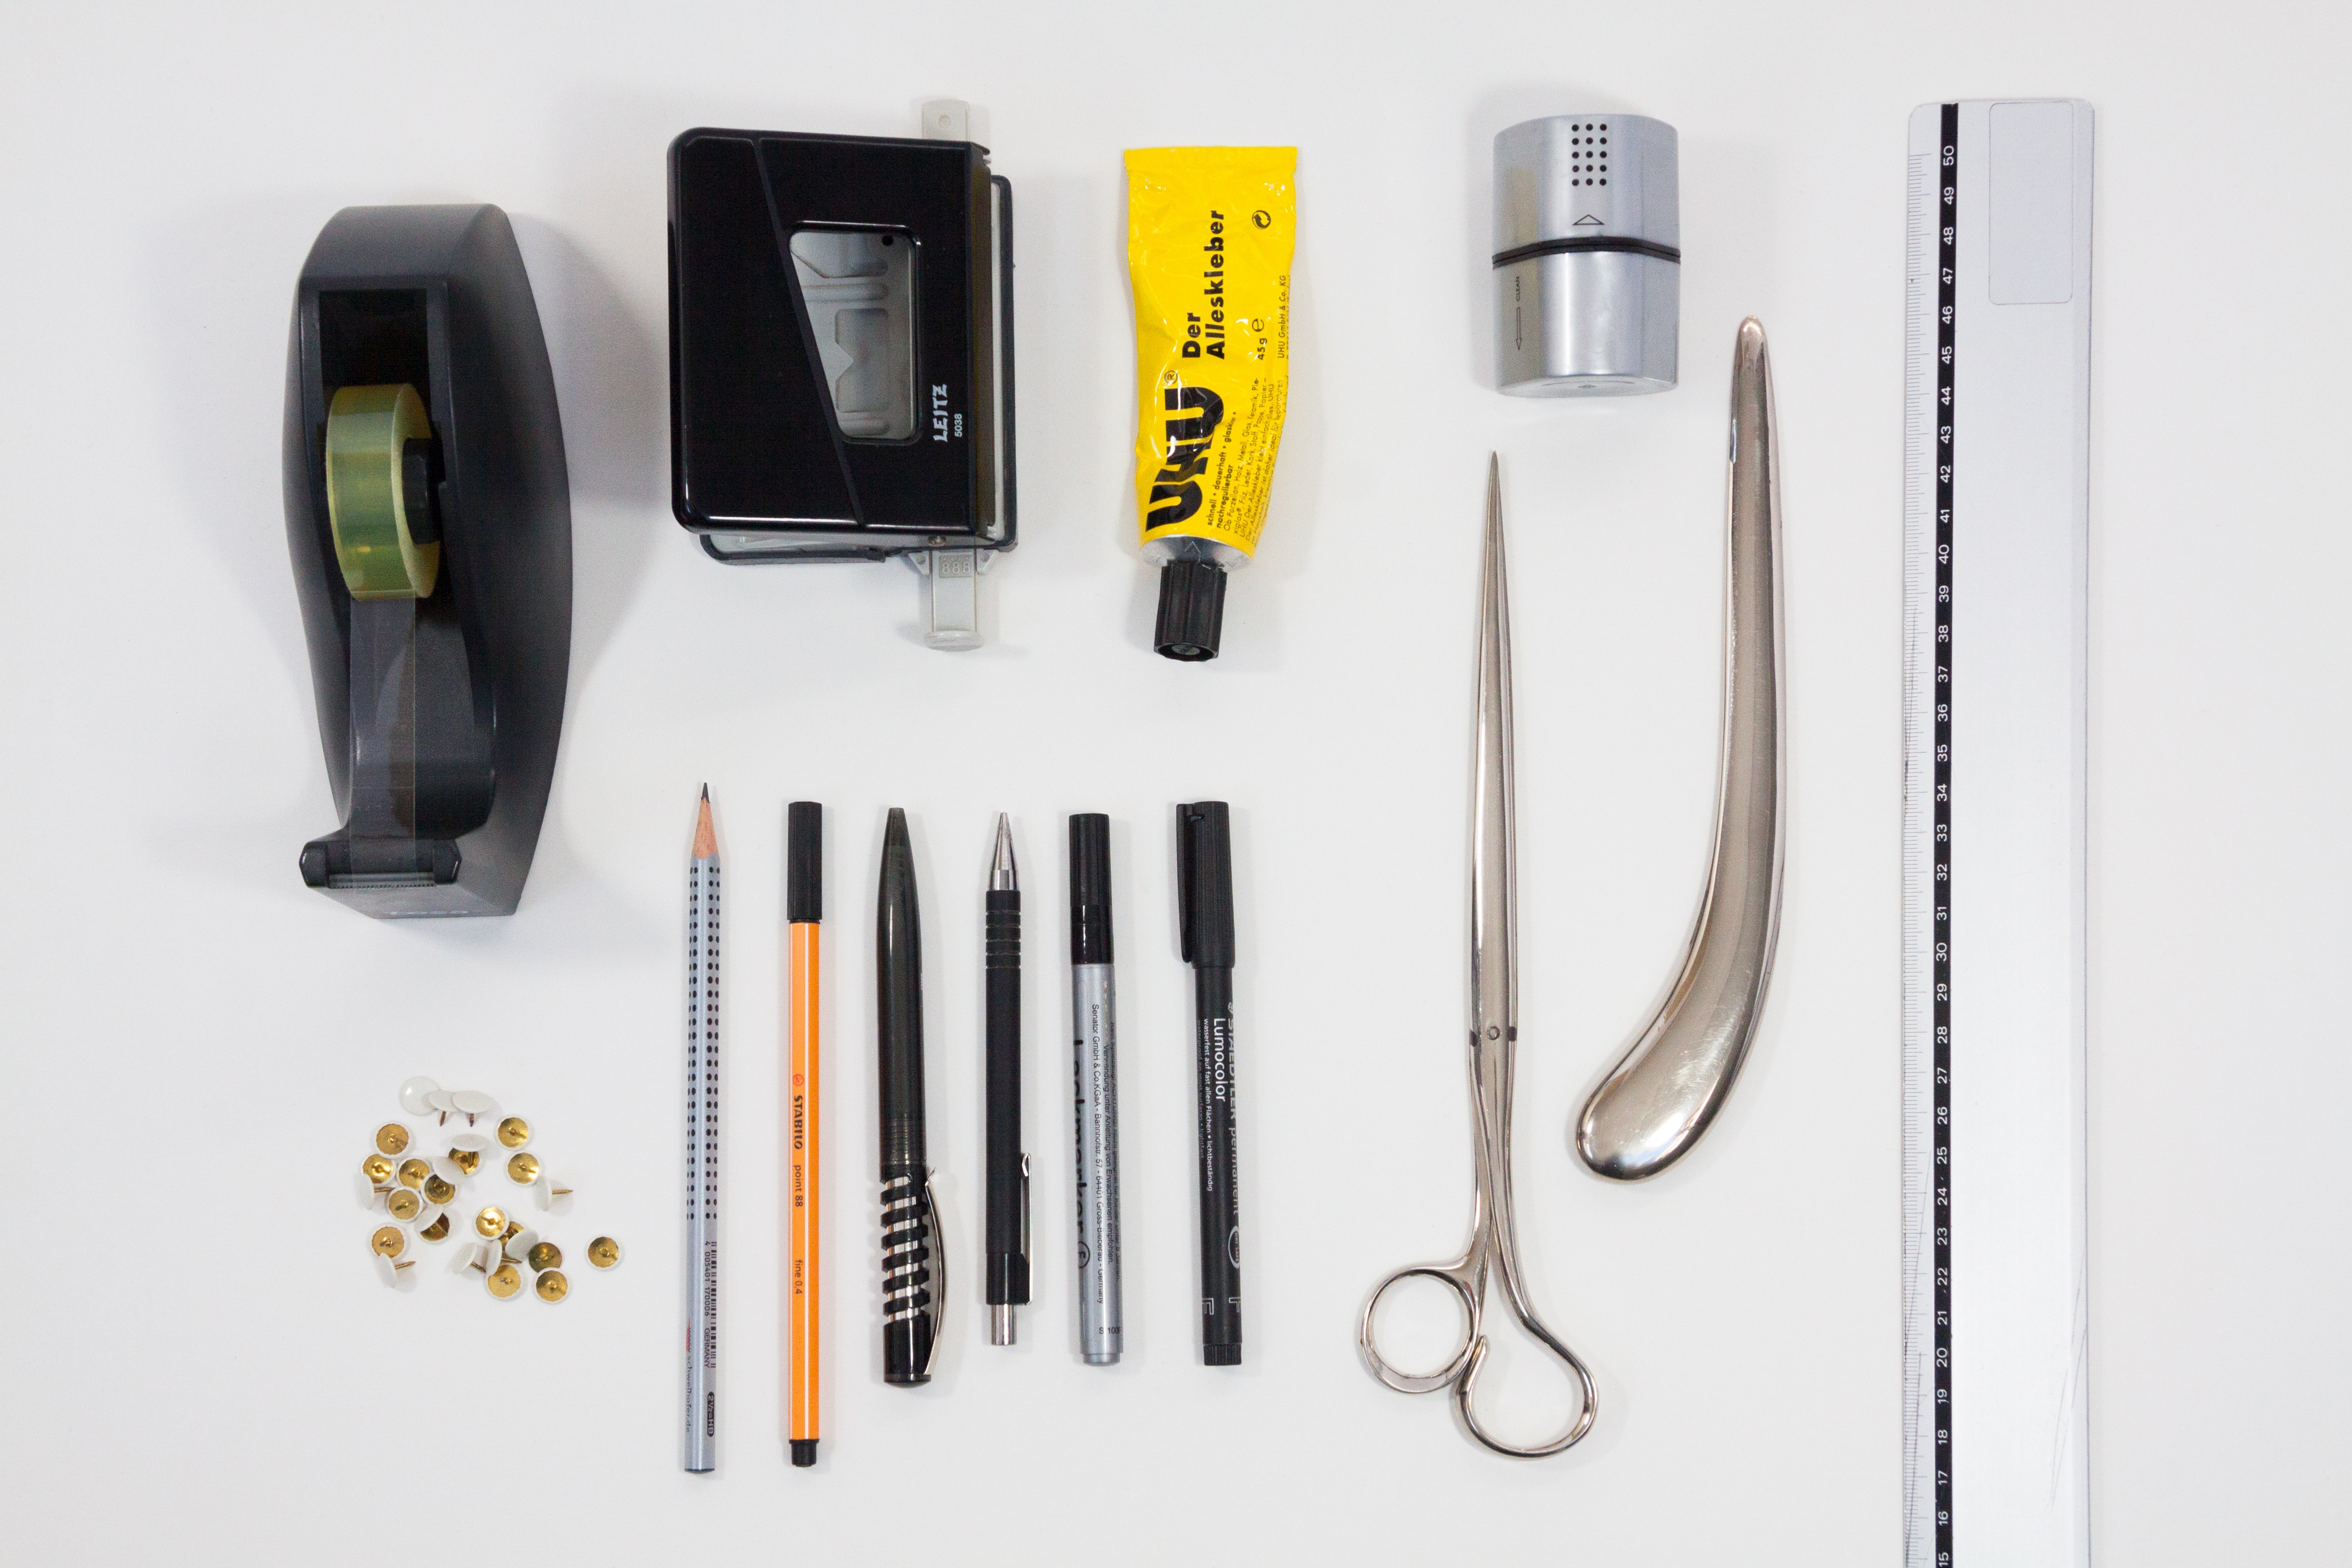
pencil, pen, tool, office, ruler, product, marker, punch, scissors, thumbtack, spitzer, felter, adhesive, paper knife, flat design, tesa, tape dispenser, steel ruler